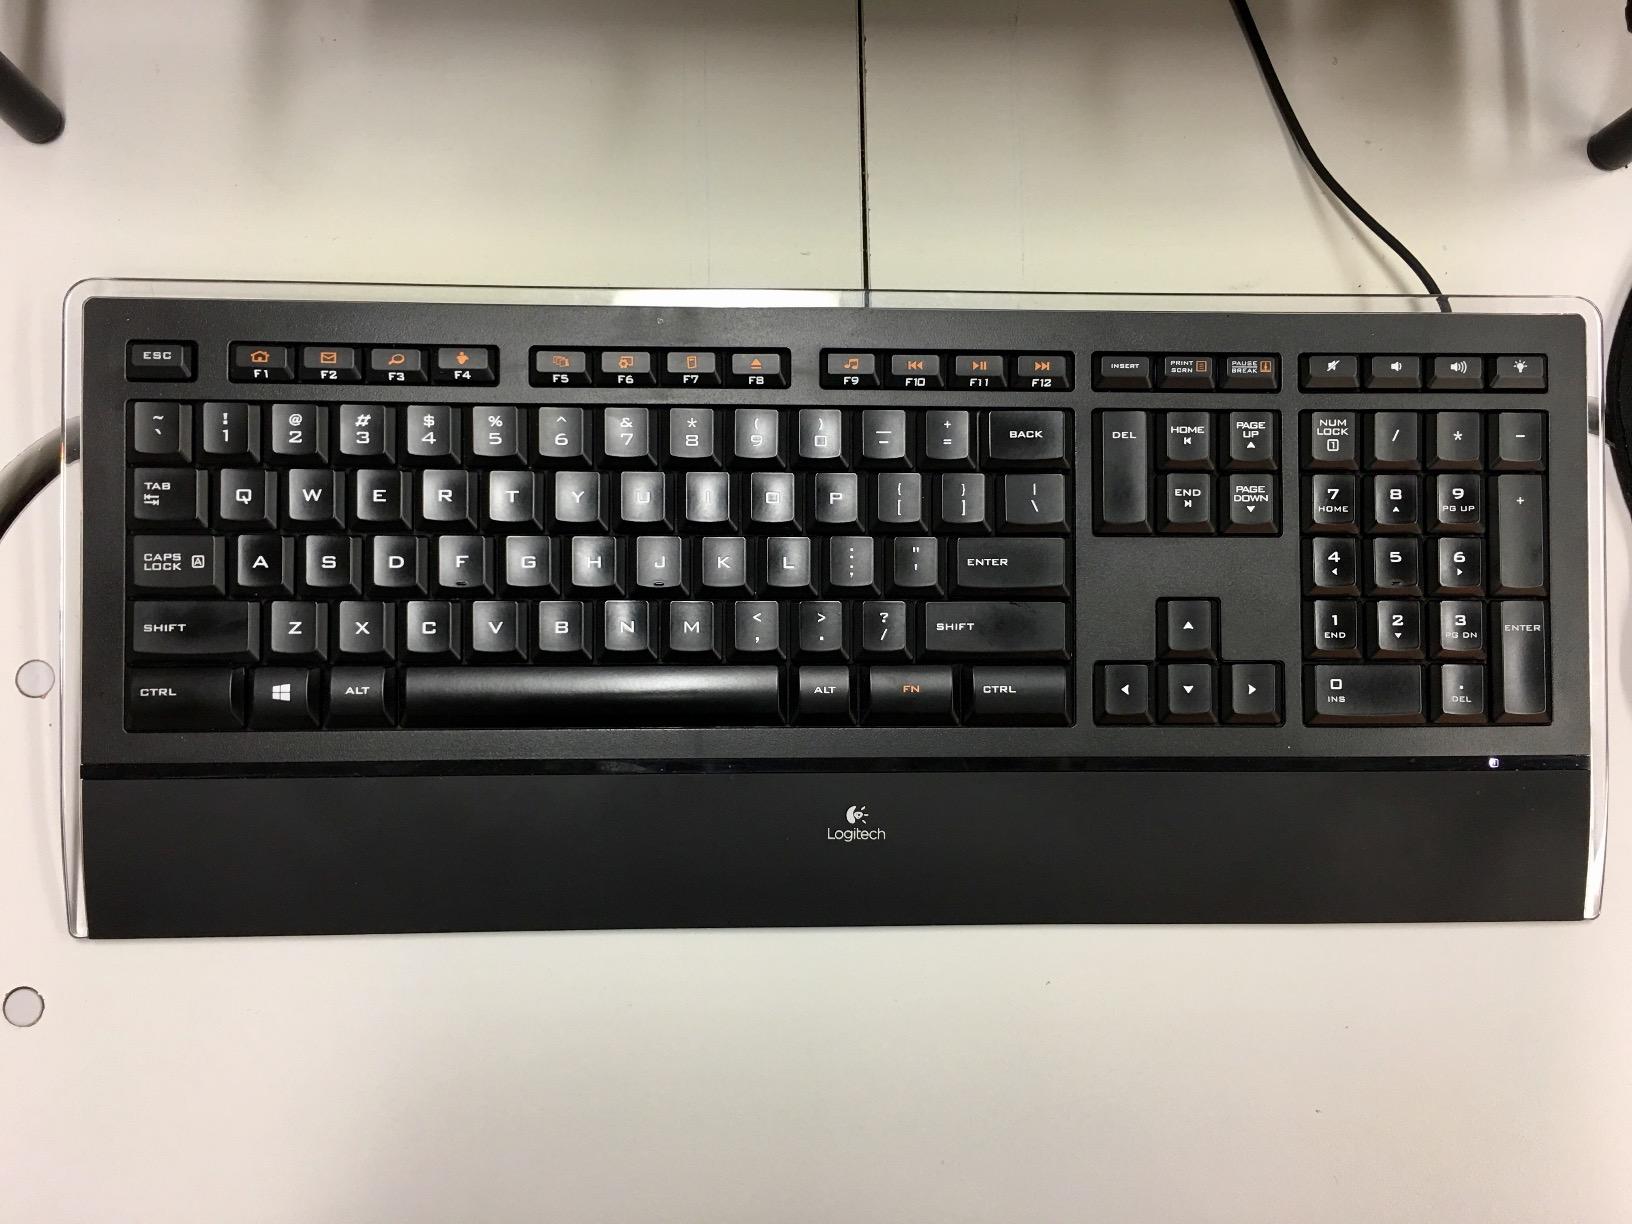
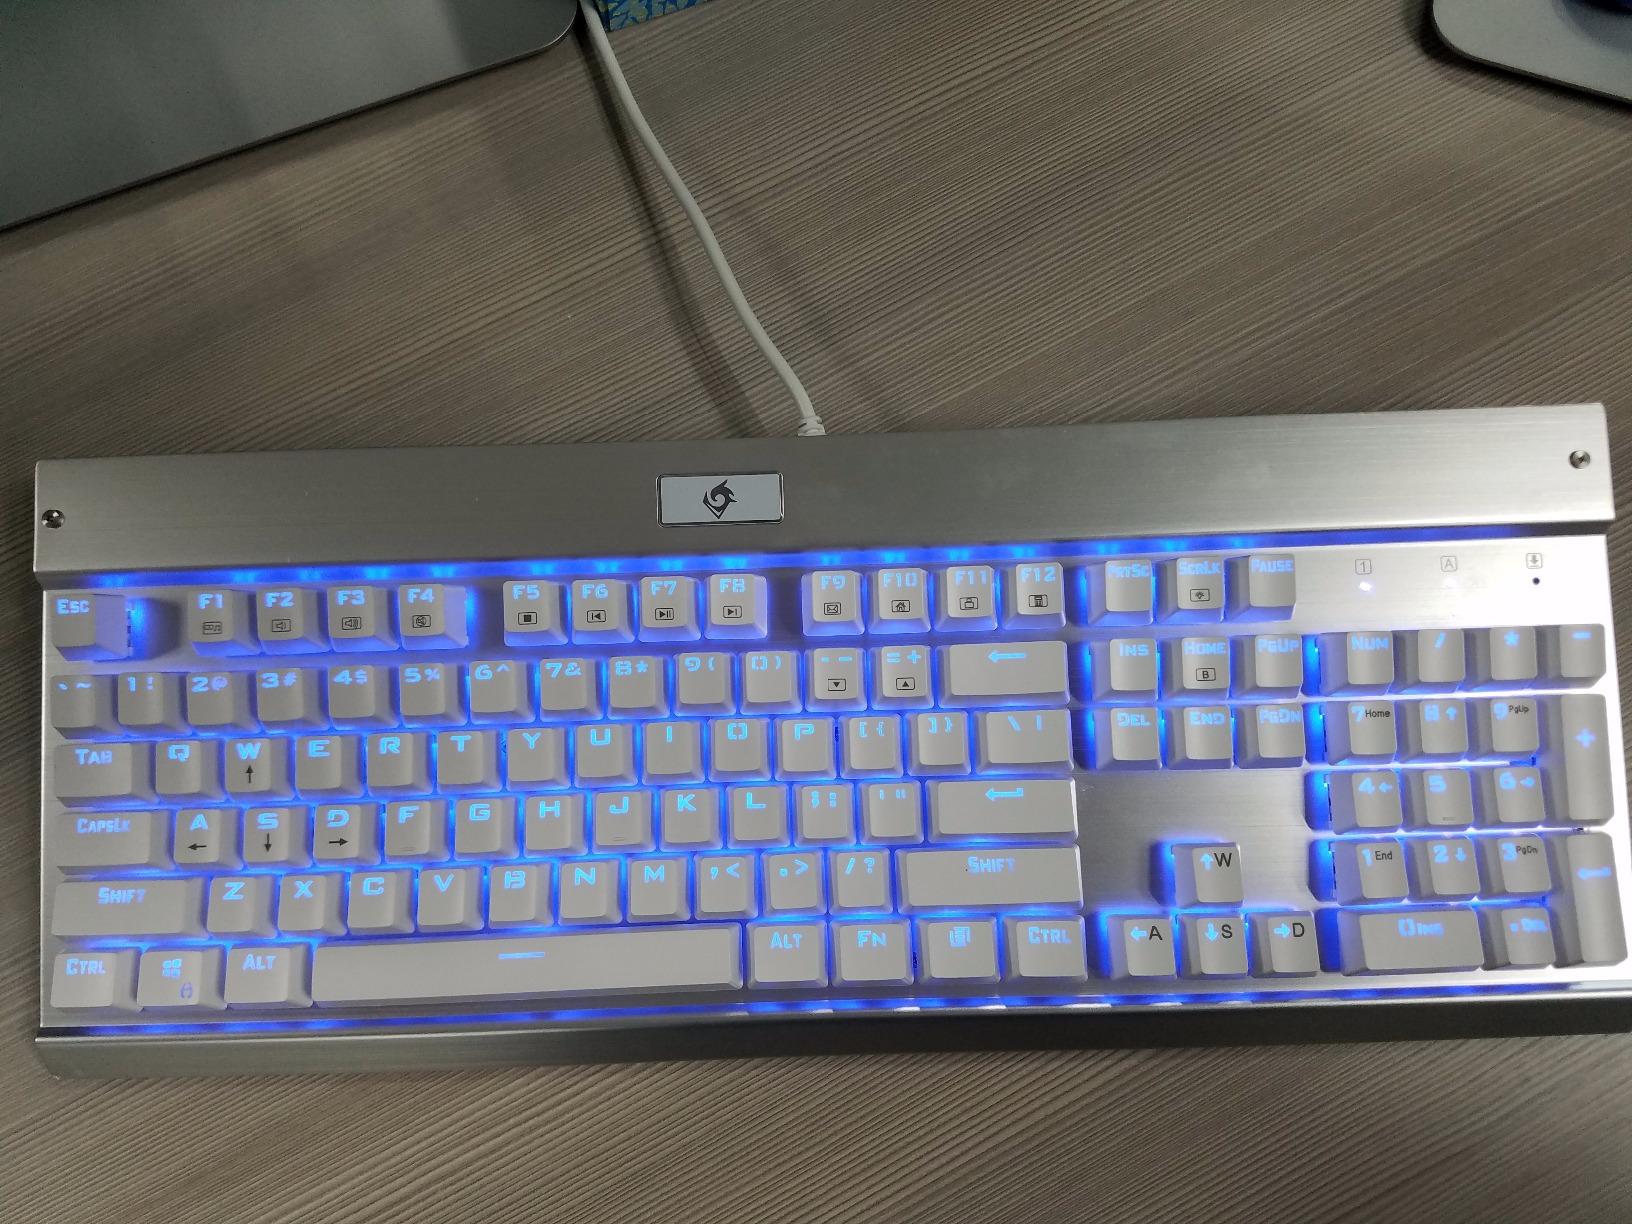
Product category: keyboard
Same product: no